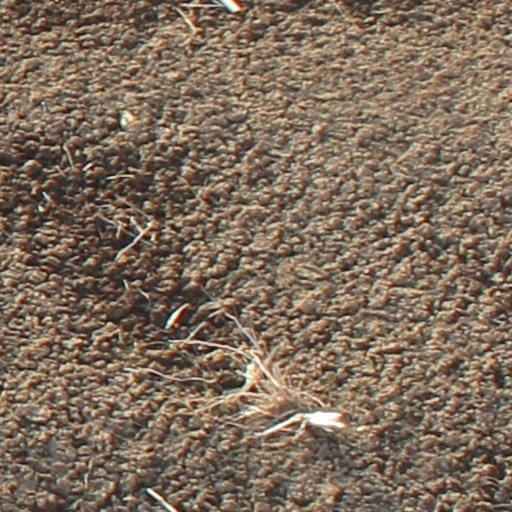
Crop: wheat